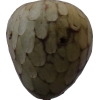
Label: cherimoya